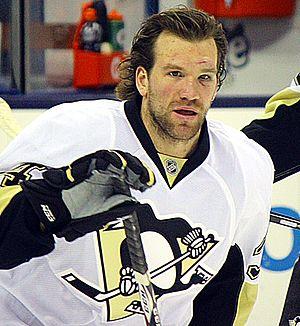
Robert Farnham, dit Bobby Farnham est un joueur professionnel américain de hockey sur glace.